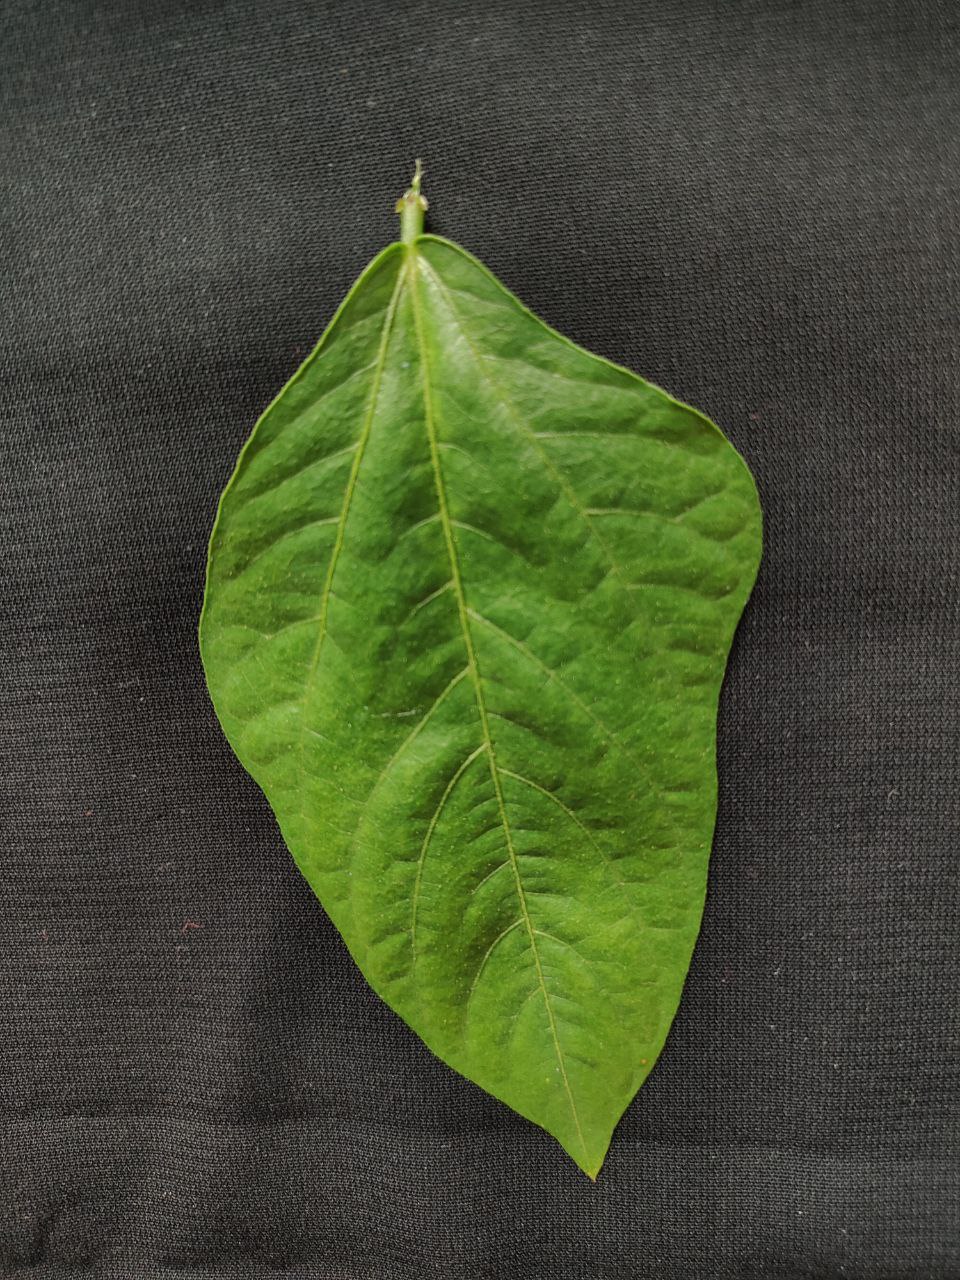
Crop: cowpea
Leaf condition: Fresh Leaf